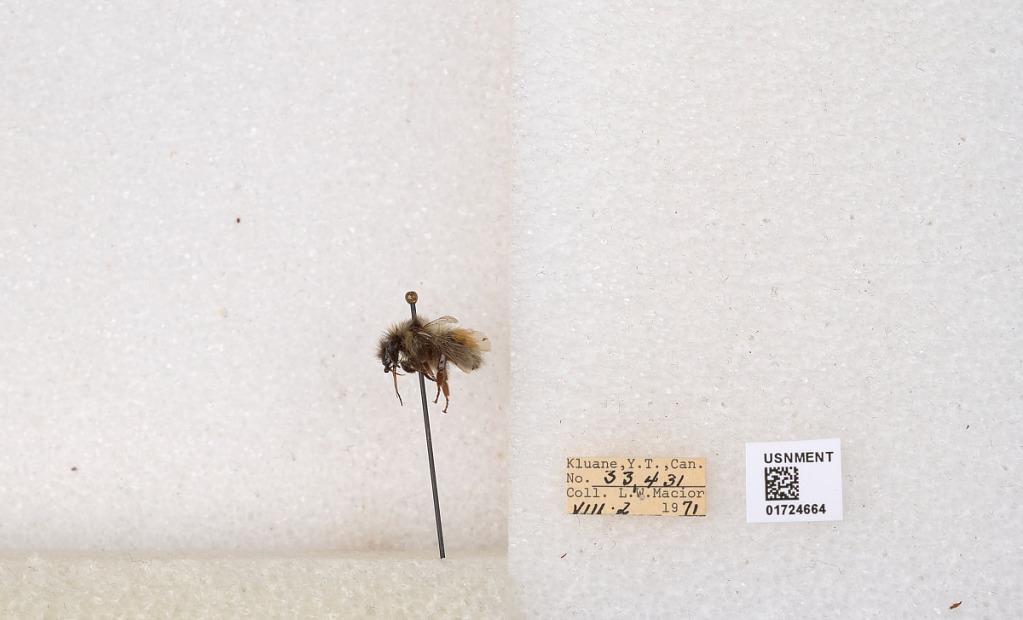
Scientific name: Bombus (Pyrobombus) sylvicola Kirby
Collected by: L. Macior
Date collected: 1971-8-2
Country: Canada
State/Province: Yukon Teritory
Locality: Kluane National Park and Reserve
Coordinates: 60.7493, -139.504